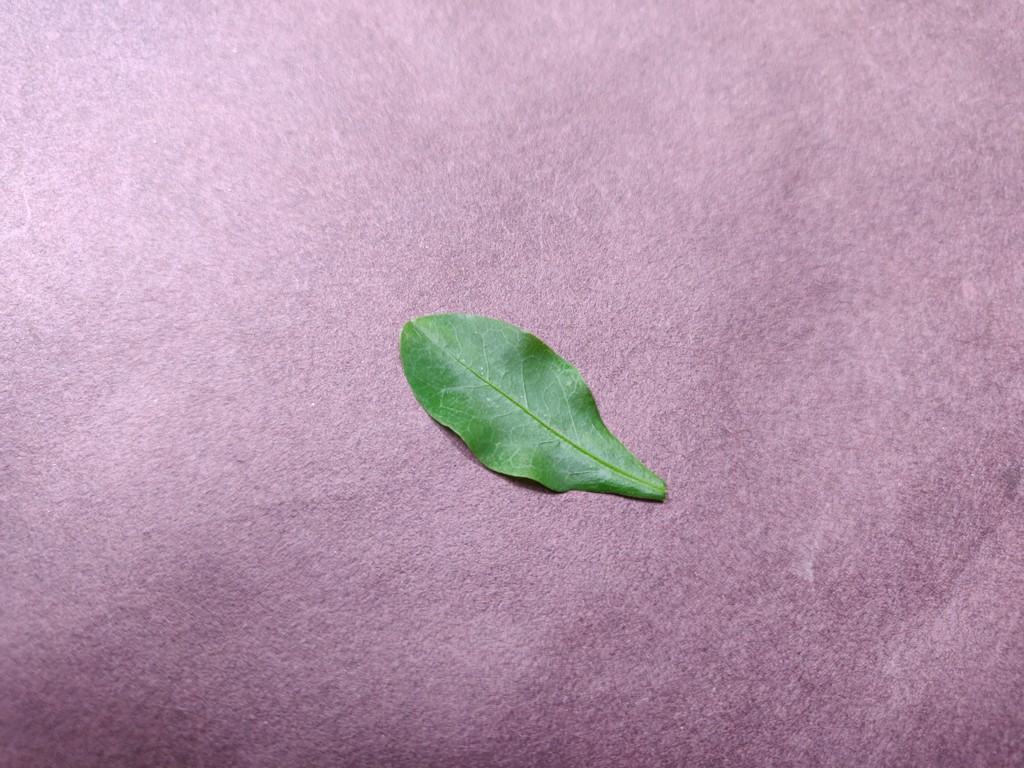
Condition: Healthy
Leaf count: single
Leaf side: front